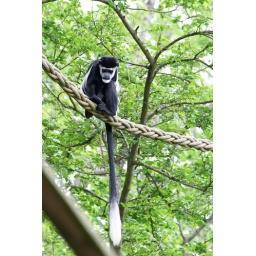
Black and white Colobus monkey in a tree